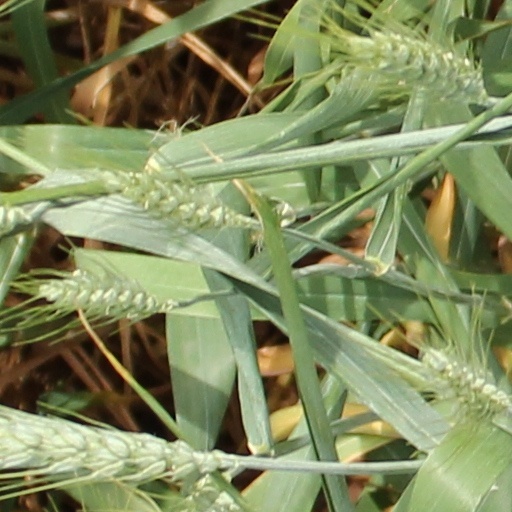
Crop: wheat